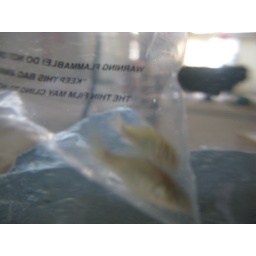
&amp;quot;Starter&amp;quot; feeder fish in their little plastic bag.